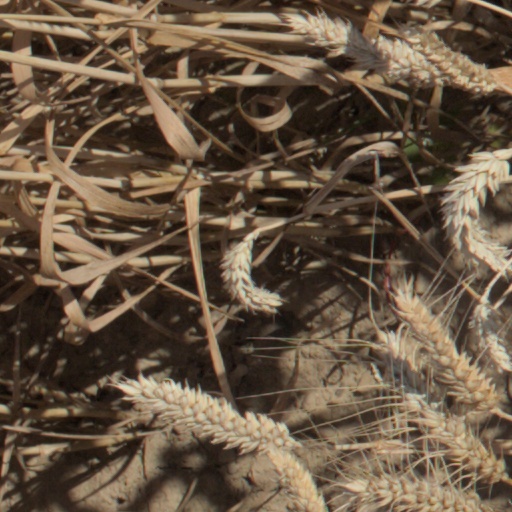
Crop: wheat